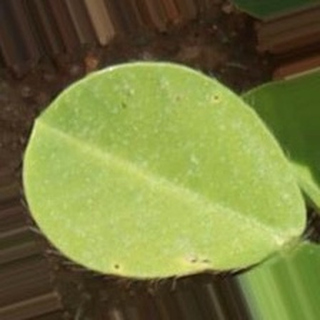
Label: healthy_groundnut